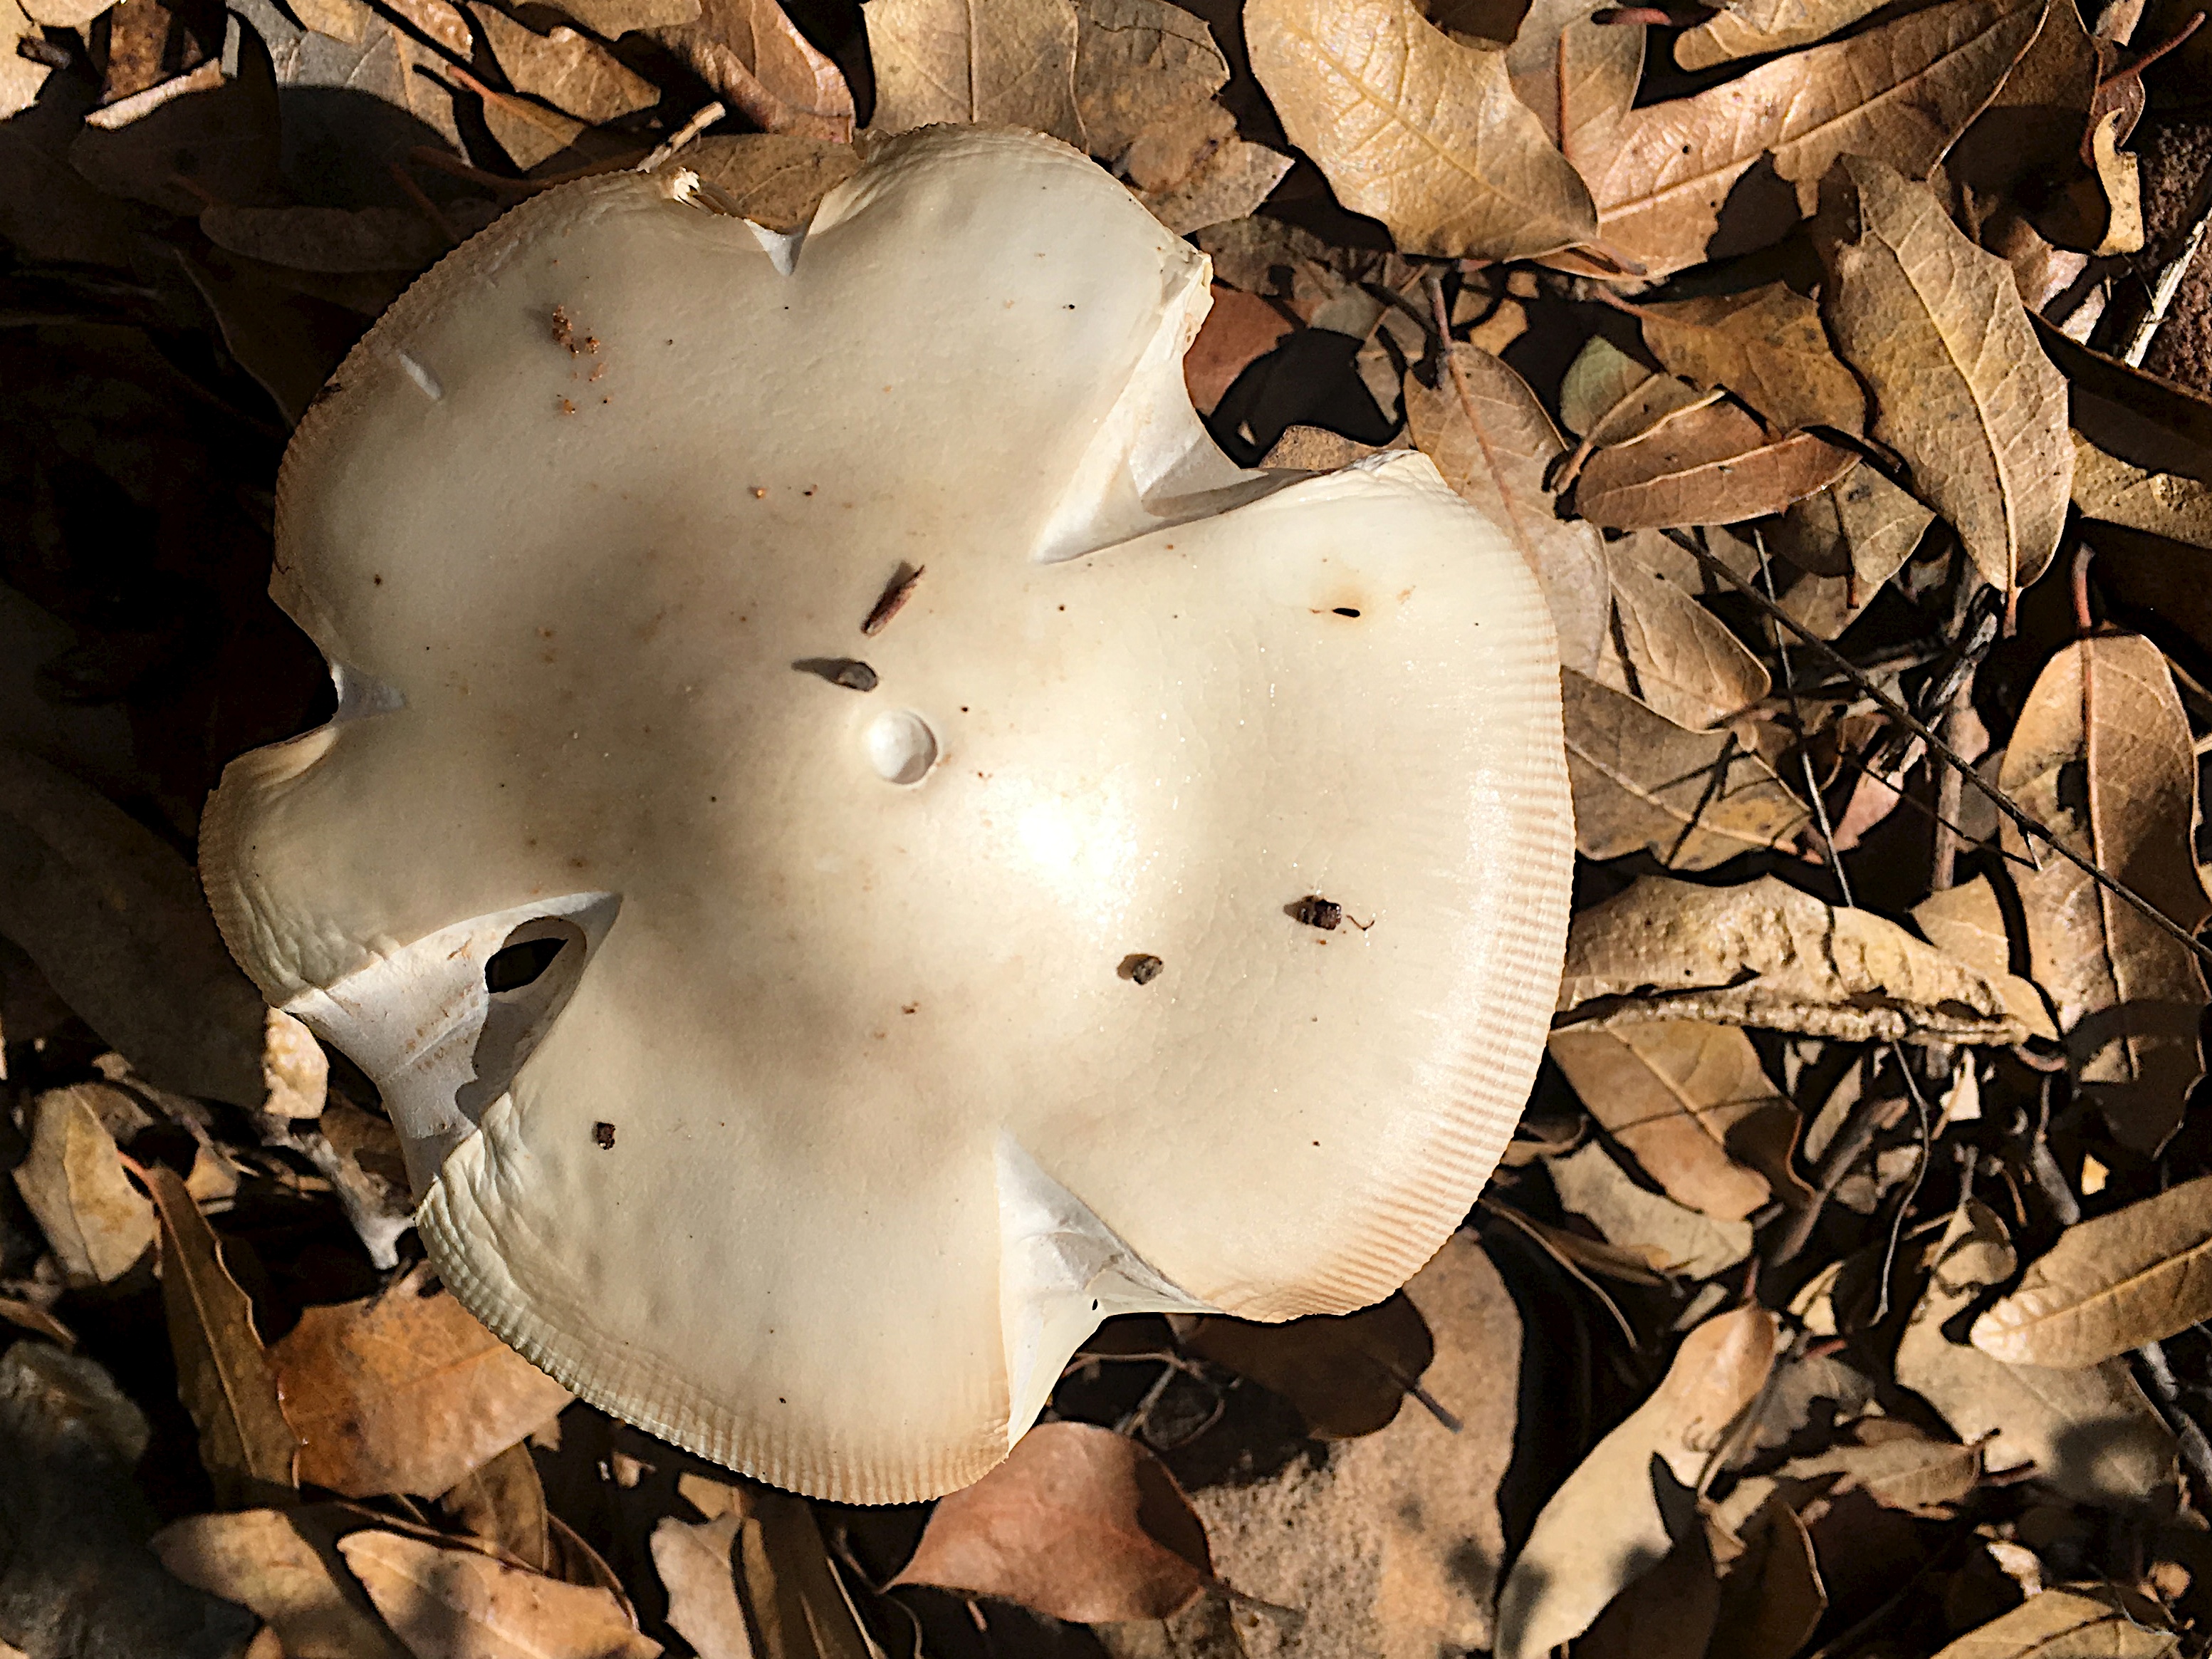
tree, nature, leaf, flower, spring, autumn, mushroom, flora, season, close up, fungus, agaricus, macro photography, oyster mushroom, agaricomycetes, agaricaceae